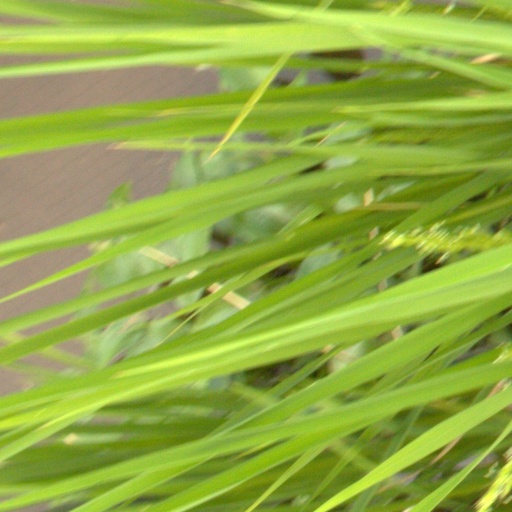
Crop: rice